Torta Barozzi

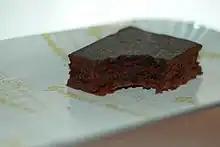
A piece of "torta Barozzi"

Italian pastry chef Eugenio Gollini created the cake in his pastry shop in 1897 in Vignola and named it in honour of Italian renaissance architect Giacomo Barozzi da Vignola. It is a chocolate cake, flavoured with coffee, almonds, and peanuts. It is flourless and gluten free. The cake can be cut and served in thin wedges. "Torta Barozzi" delivers every taste sensation of a moist, fudgy texture, punctuated with the flavour of the ground almonds, and a meringue-like top.